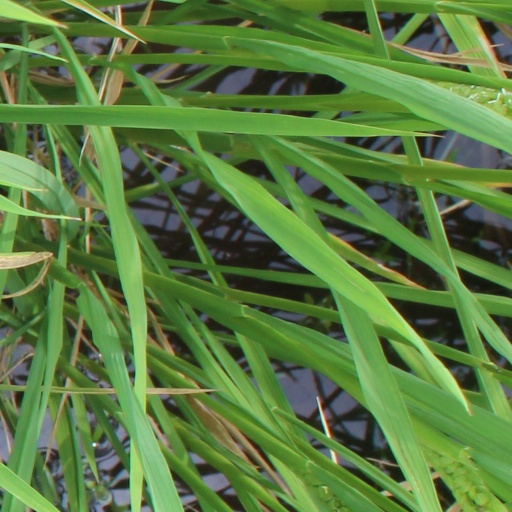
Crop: rice